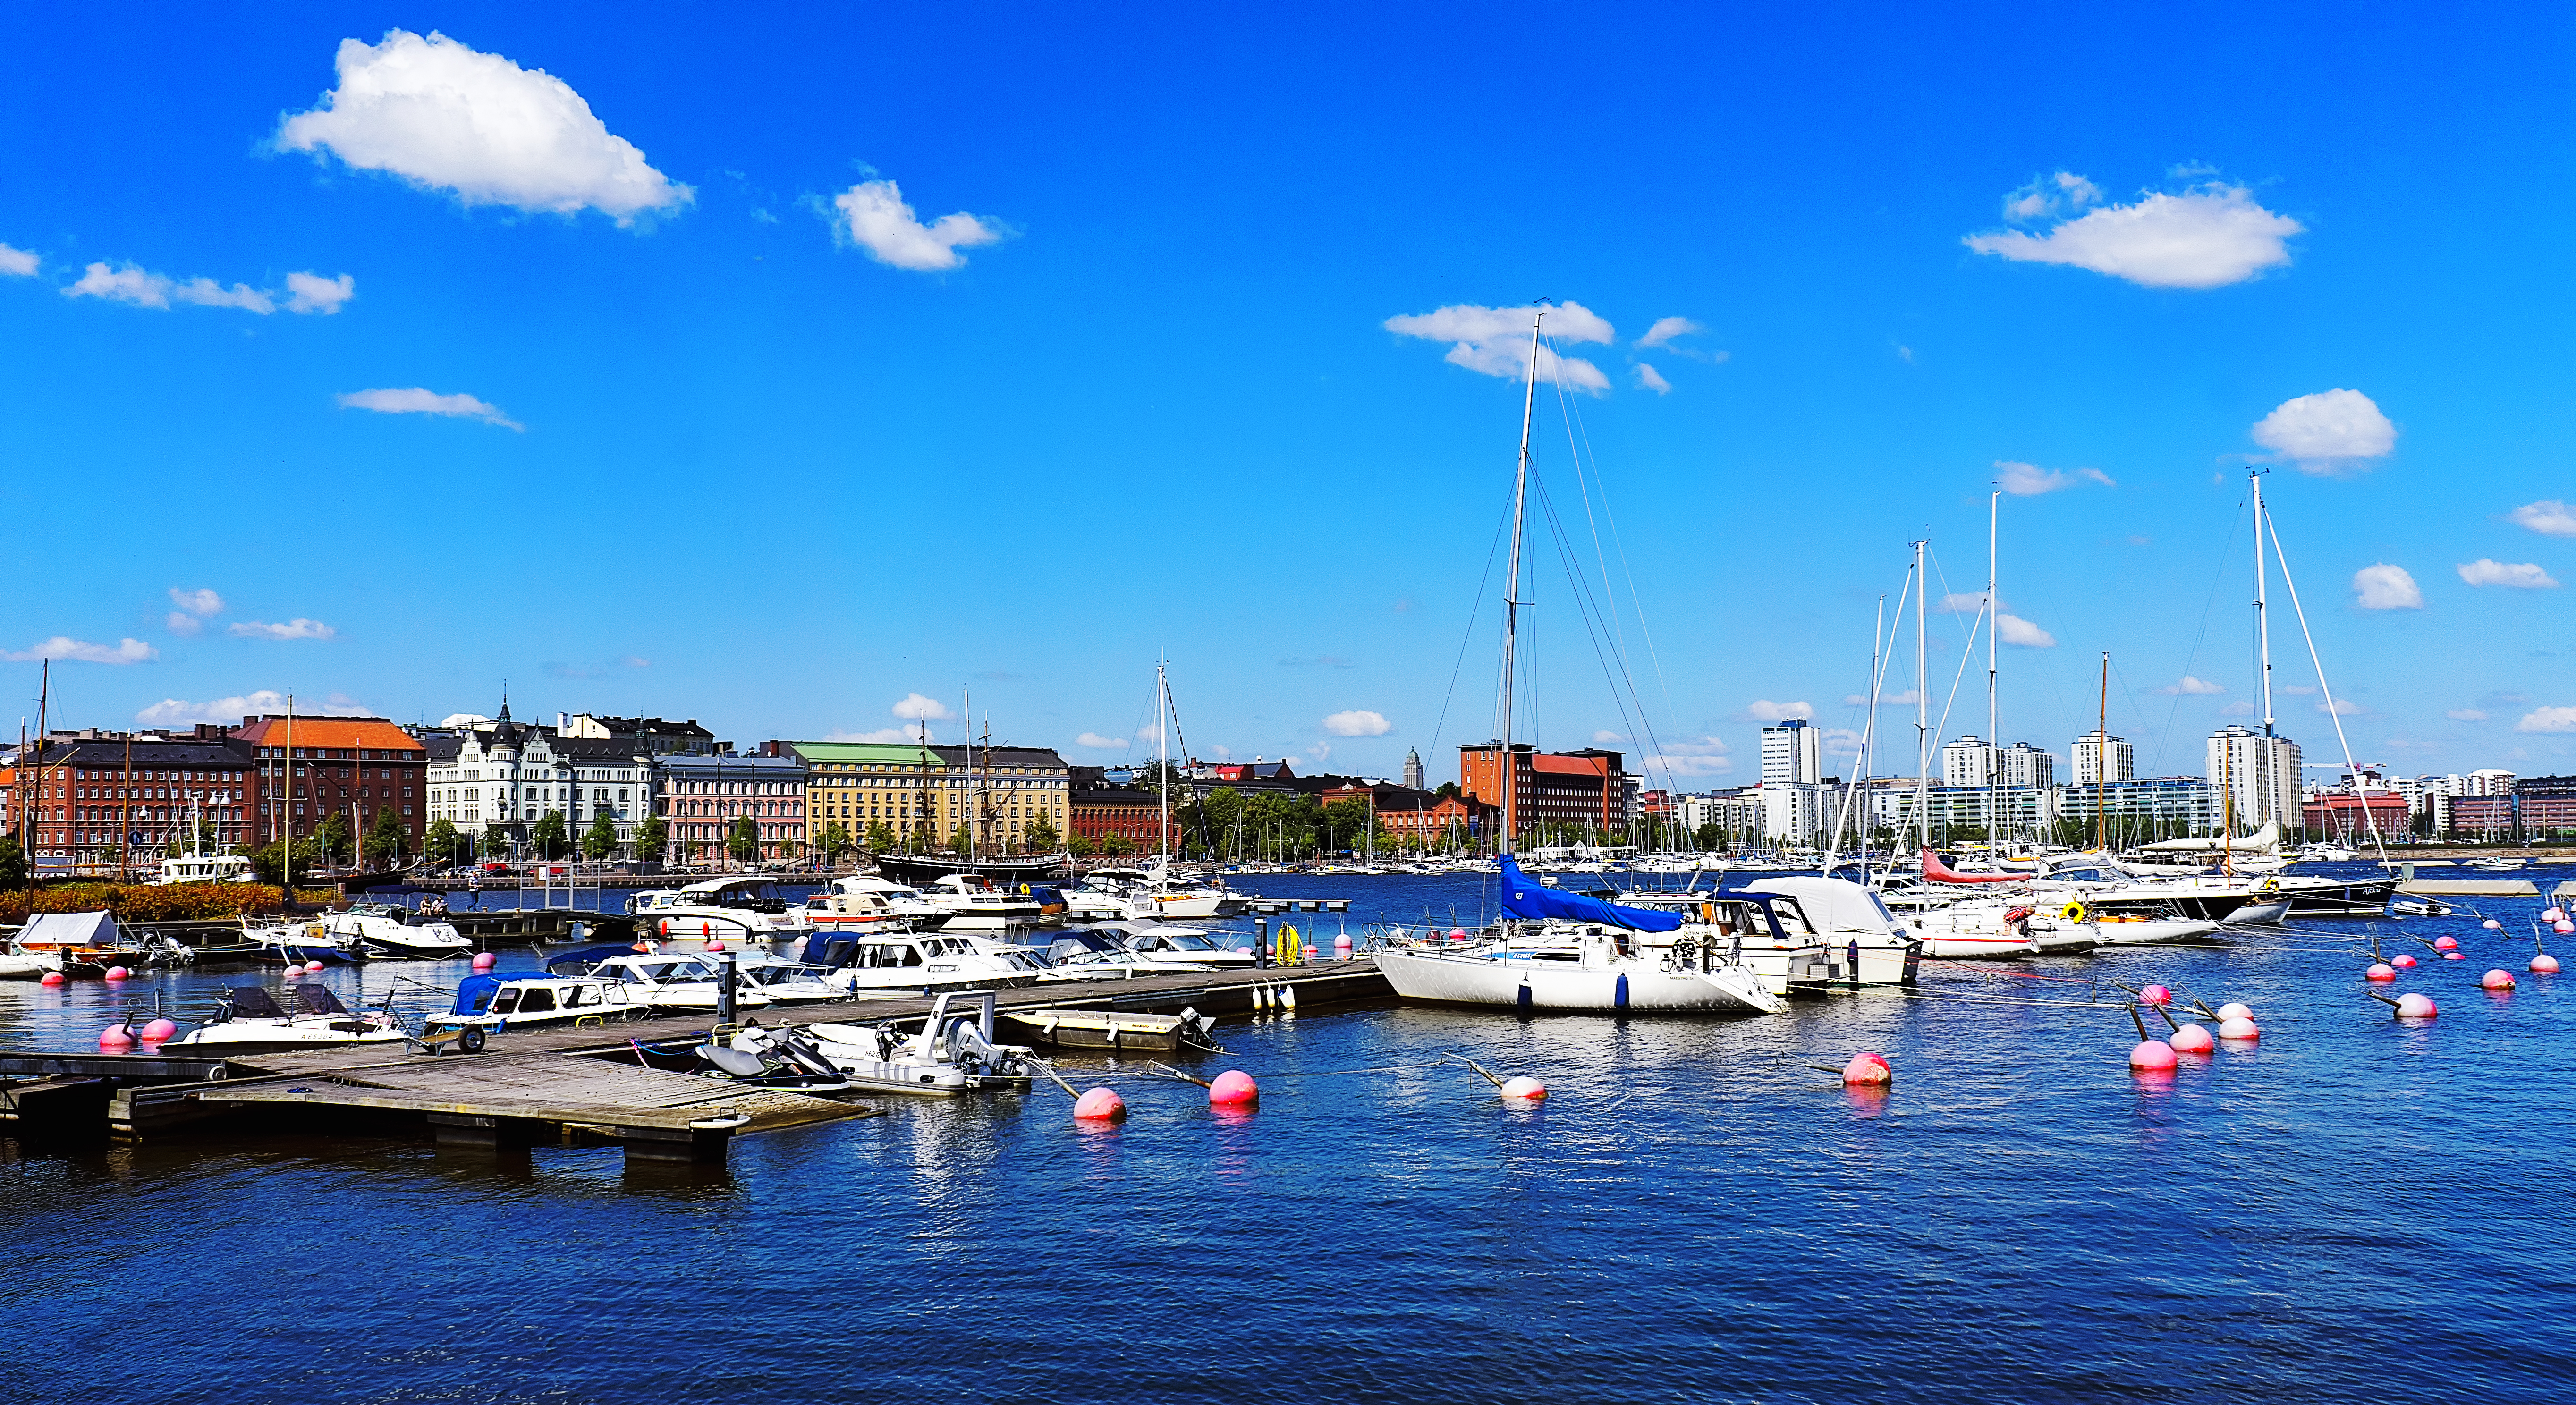
sea, coast, water, horizon, dock, sky, boat, pier, cityscape, vacation, dusk, vehicle, bay, harbor, marina, port, waterfront, trees, clouds, buildings, boats, finland, helsinki, merihaka, kruunuhaka, katajanokka